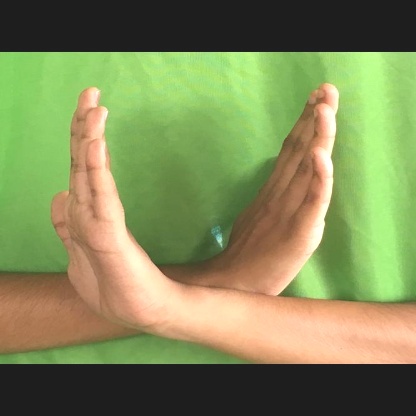
Mudra: Swastikam